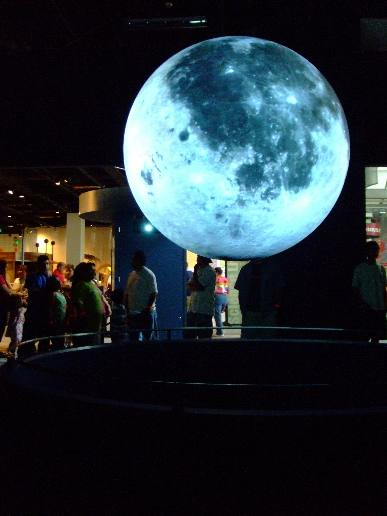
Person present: Yes